Proton-K

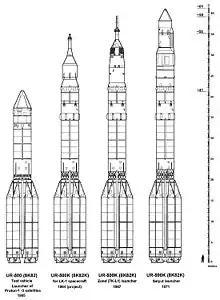
The early Proton-K launch configurations from 1965 to 1971

Like other members of the Universal Rocket family, the Proton-K was fuelled by unsymmetrical dimethylhydrazine and nitrogen tetroxide. These hypergolic propellants ignite on contact, avoiding the need for an ignition system, and can be stored at ambient temperatures. This avoids the need for low-temperature–tolerant components, and allowed the rocket to sit on the pad fully fuelled for long periods of time. In contrast, cryogenic fuels would have required periodic topping-up of propellants as they boil off. The propellants used on the Proton, were, however, corrosive and toxic and required special handling. The Russian Government paid for the cleanup of residual propellant in spent stages that impact downrange.